Château de Gudanes

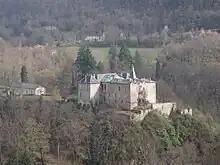
The château as seen in 2009

New laws stripped the local population of their right to make use of the forest resources, such as collecting firewood and grazing their livestock. This led to a series of uprisings known as the "War of the Maidens", in which masked men, sometimes disguised as women, protested against the wealthy landowners. The protesters targeted Château de Gudanes, pillaging it on 7 and 10 August 1830.